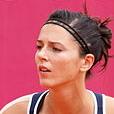
Age: 24